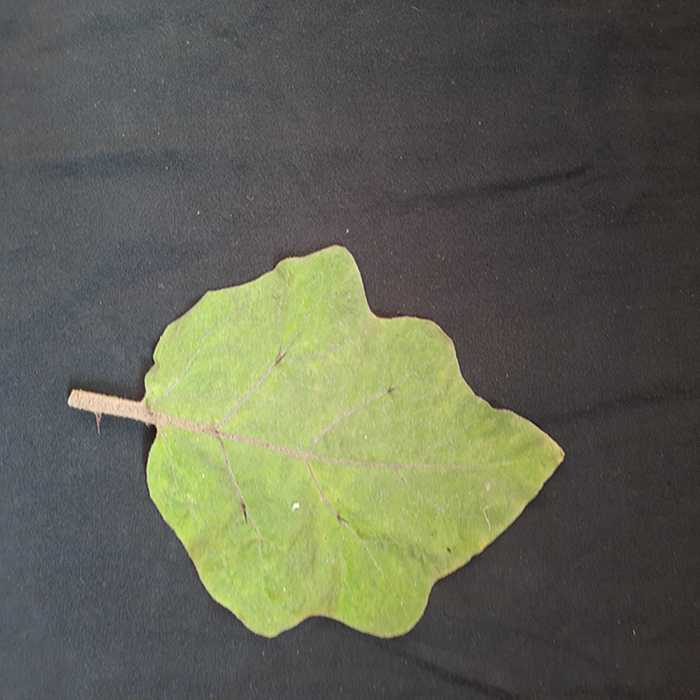
Plant: Eggplant
Label: Eggplant fresh leaf